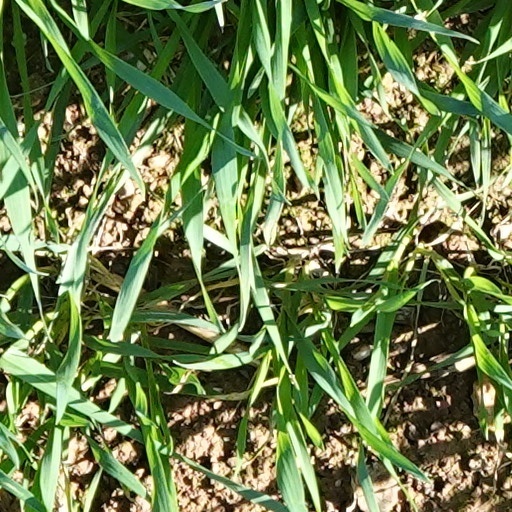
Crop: wheat